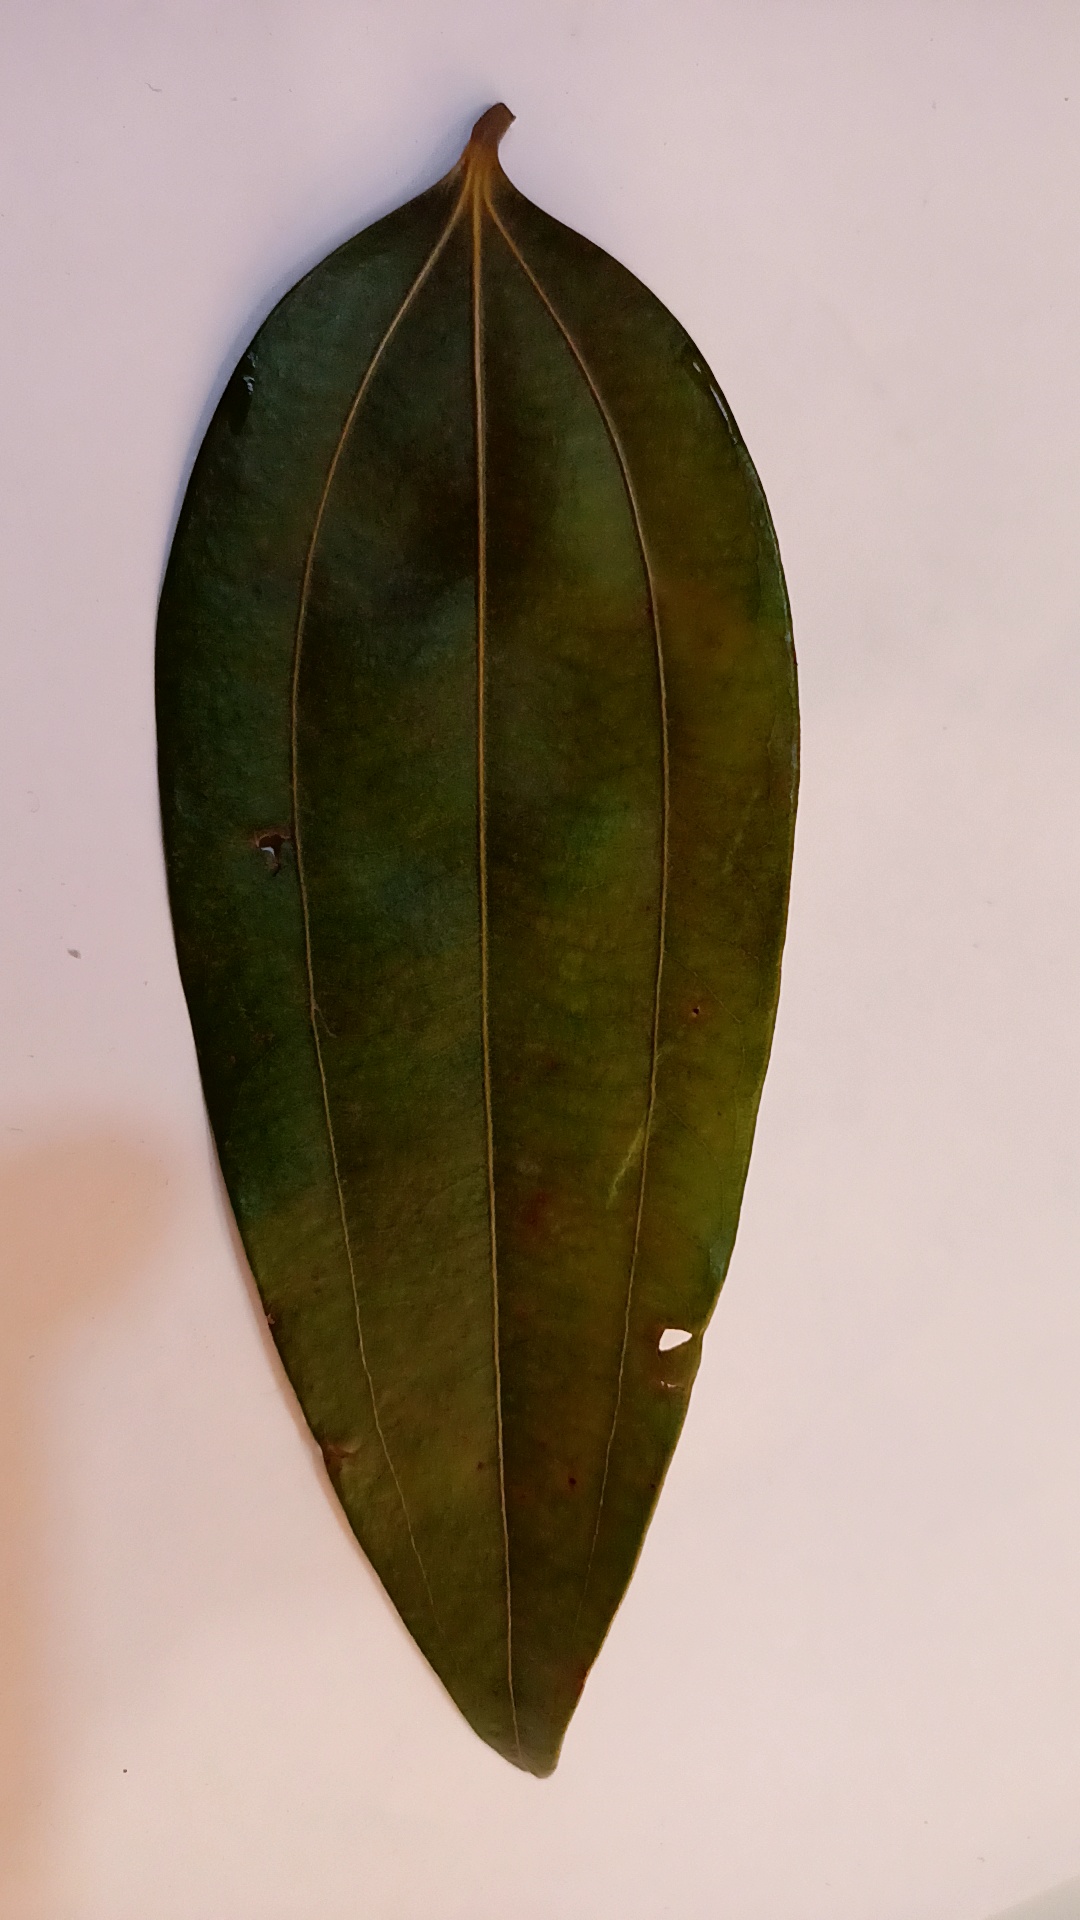
Label: Disease